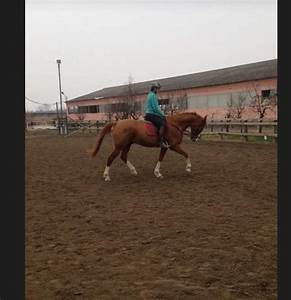
Label: cavallo